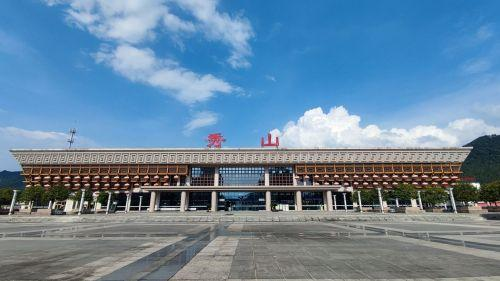
地标名称：秀山站
所在城市：县·秀山土家族苗族自治县